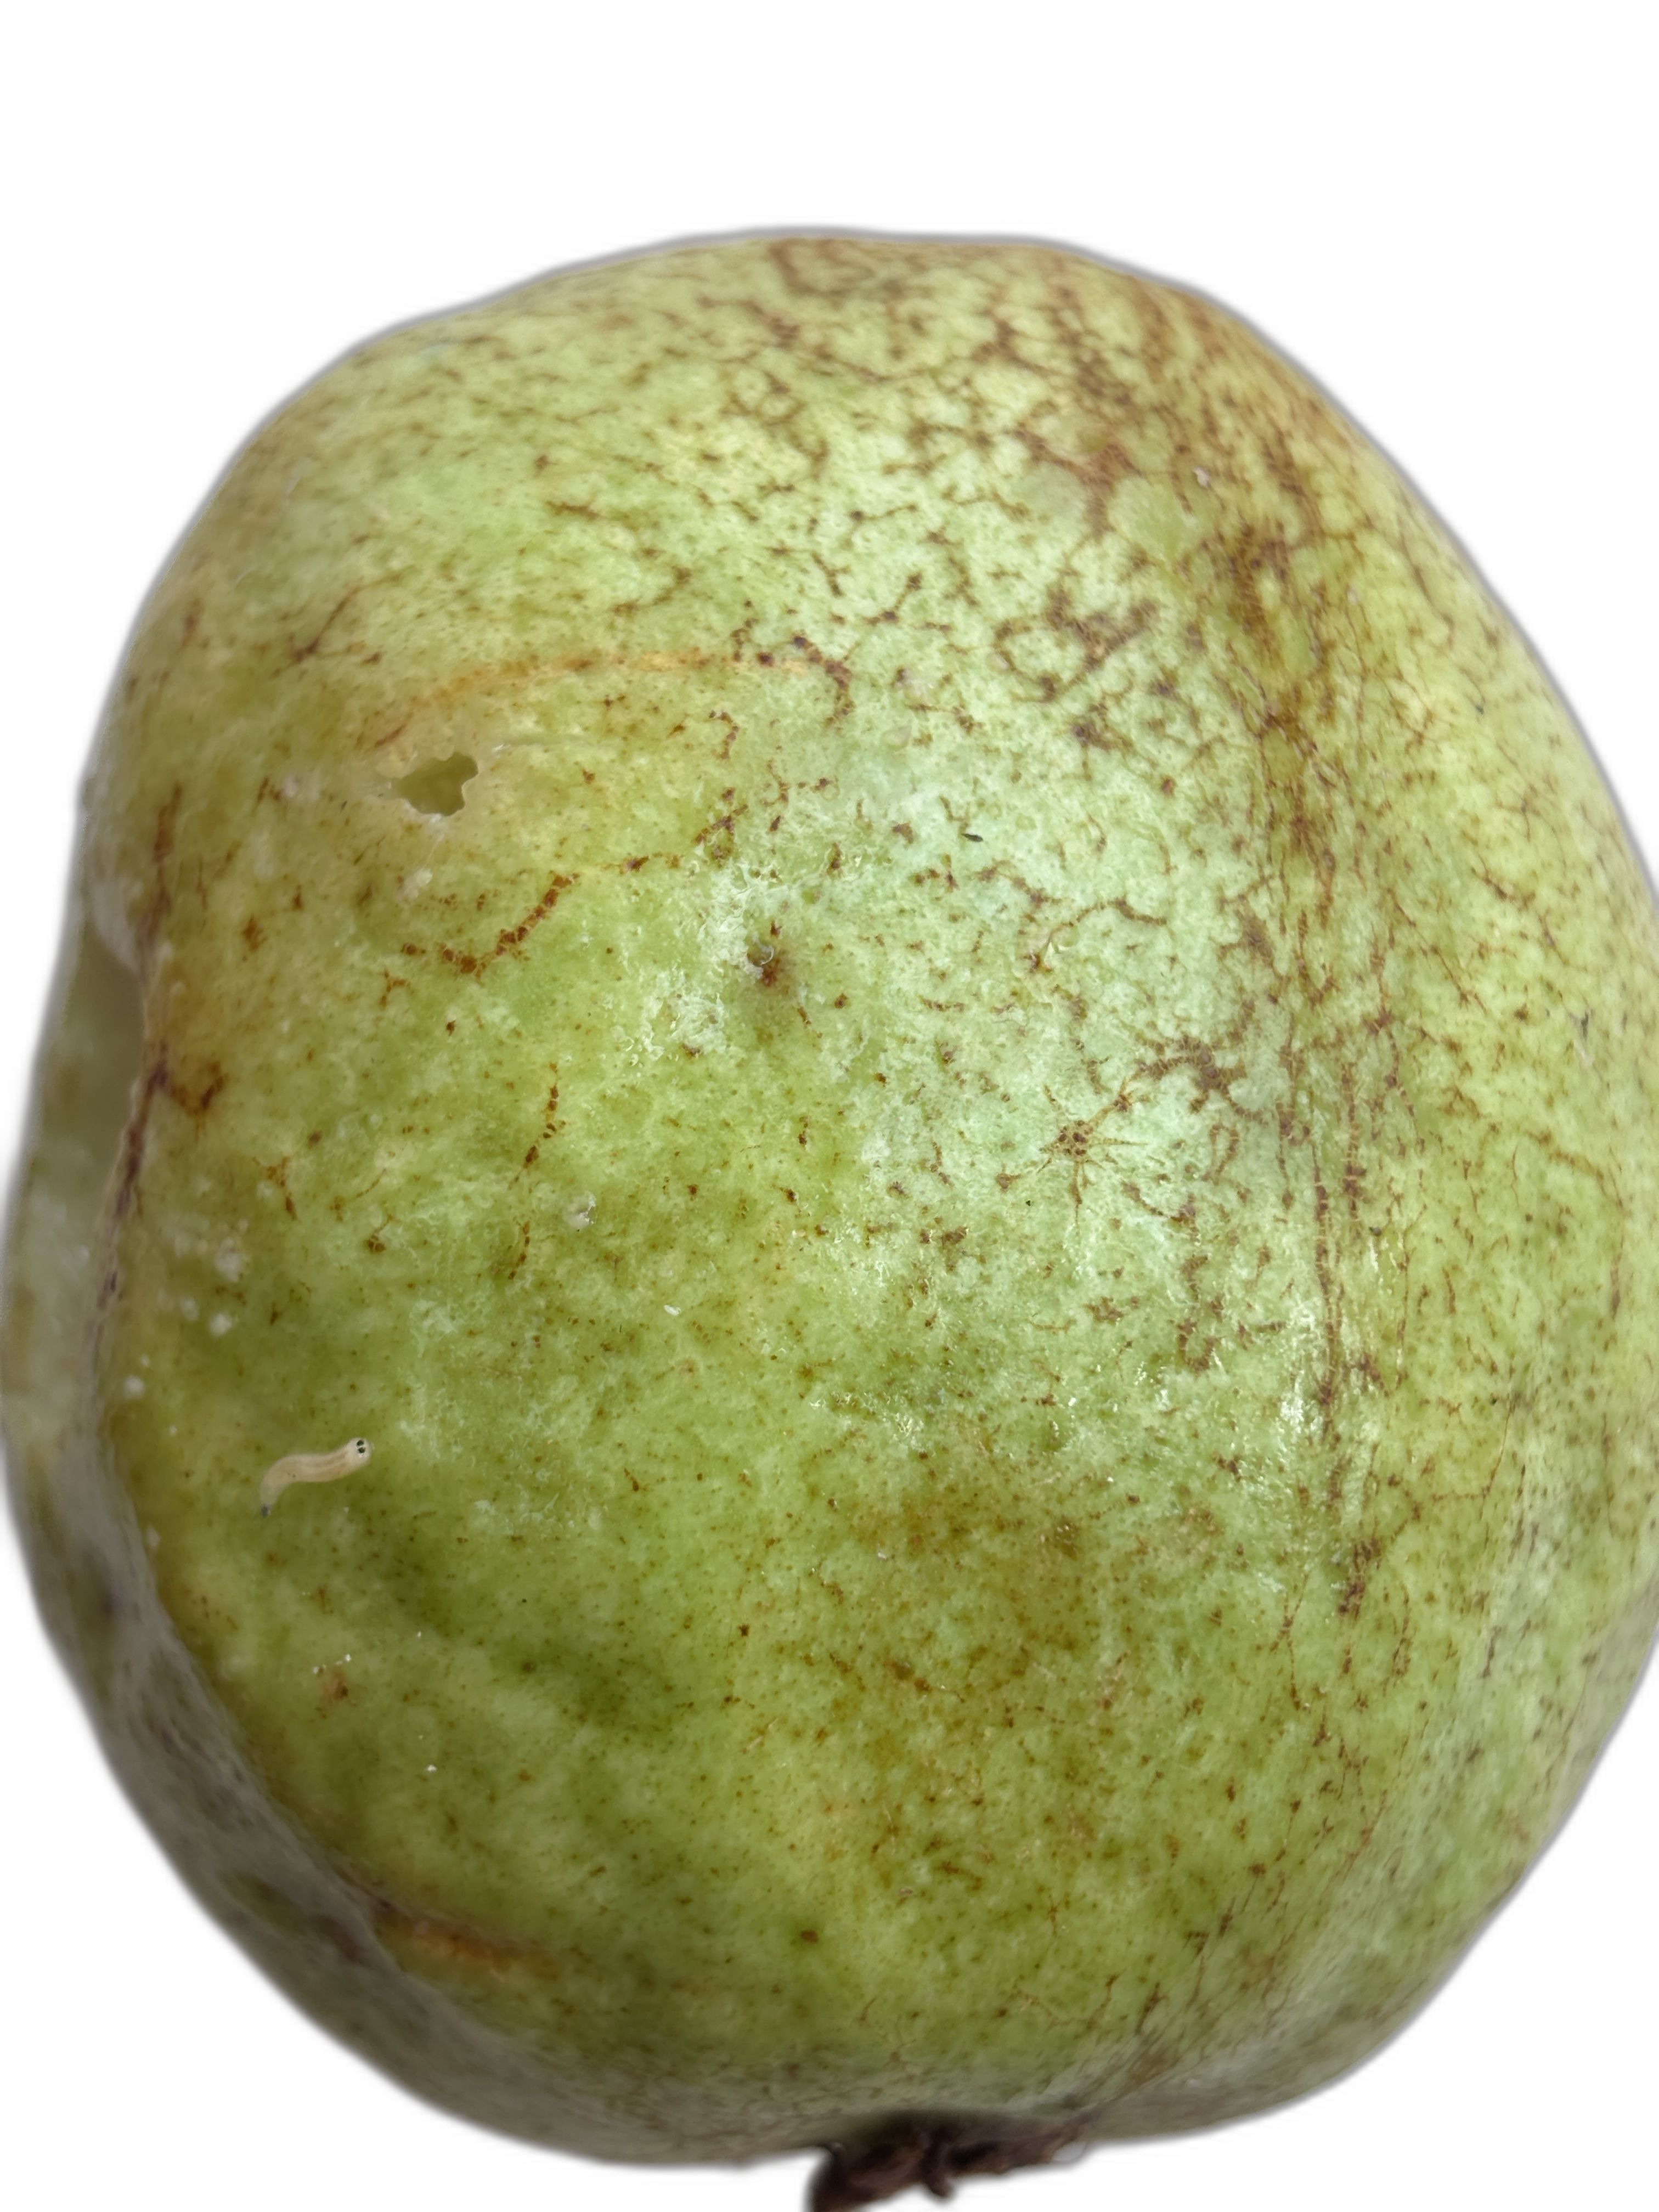
Plant part: fruit
Disease: Scab